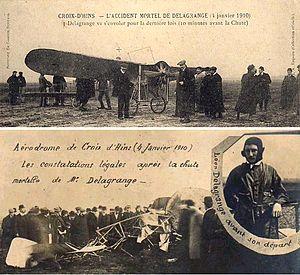
Accident mortel de Léon Delagrange. Photos avant le décollage et après l'accident.
Marcheprime est une commune du Sud-Ouest de la France, située dans le département de la Gironde, en région Nouvelle-Aquitaine.
Ferdinand Marie Léon Delagrange, né le 13 mars 1872 à Orléans et mort le 4 janvier 1910 à Croix d'Hins, est un pionnier de l'aviation et sculpteur français.